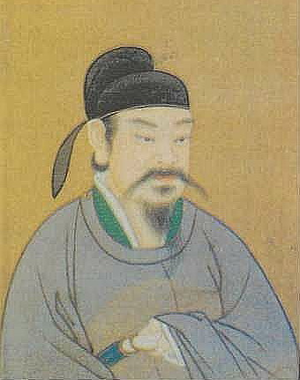
Tang Ruizong est le cinquième et neuvième empereur de la dynastie Tang de Chine. Son nom de naissance est Lǐ Dàn, et à certaines périodes de sa vie Li Xulun, Li Lun, Wu Lun, ou encore Wu Dan. Il règne de 684 à 690, puis de 710 à 712. C'est le fils de Gaozong et de Wu Zetian et le frère de Tang Zhongzong.